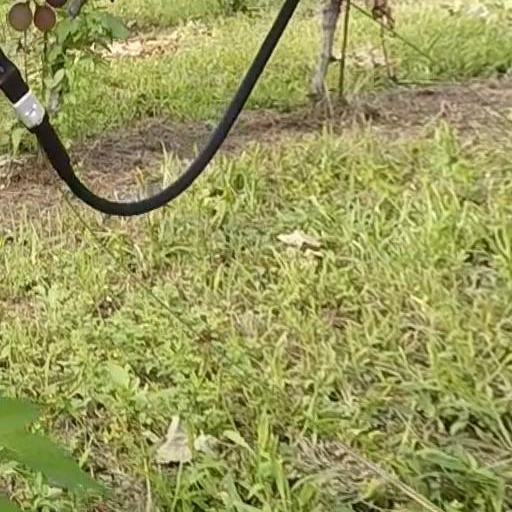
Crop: grape